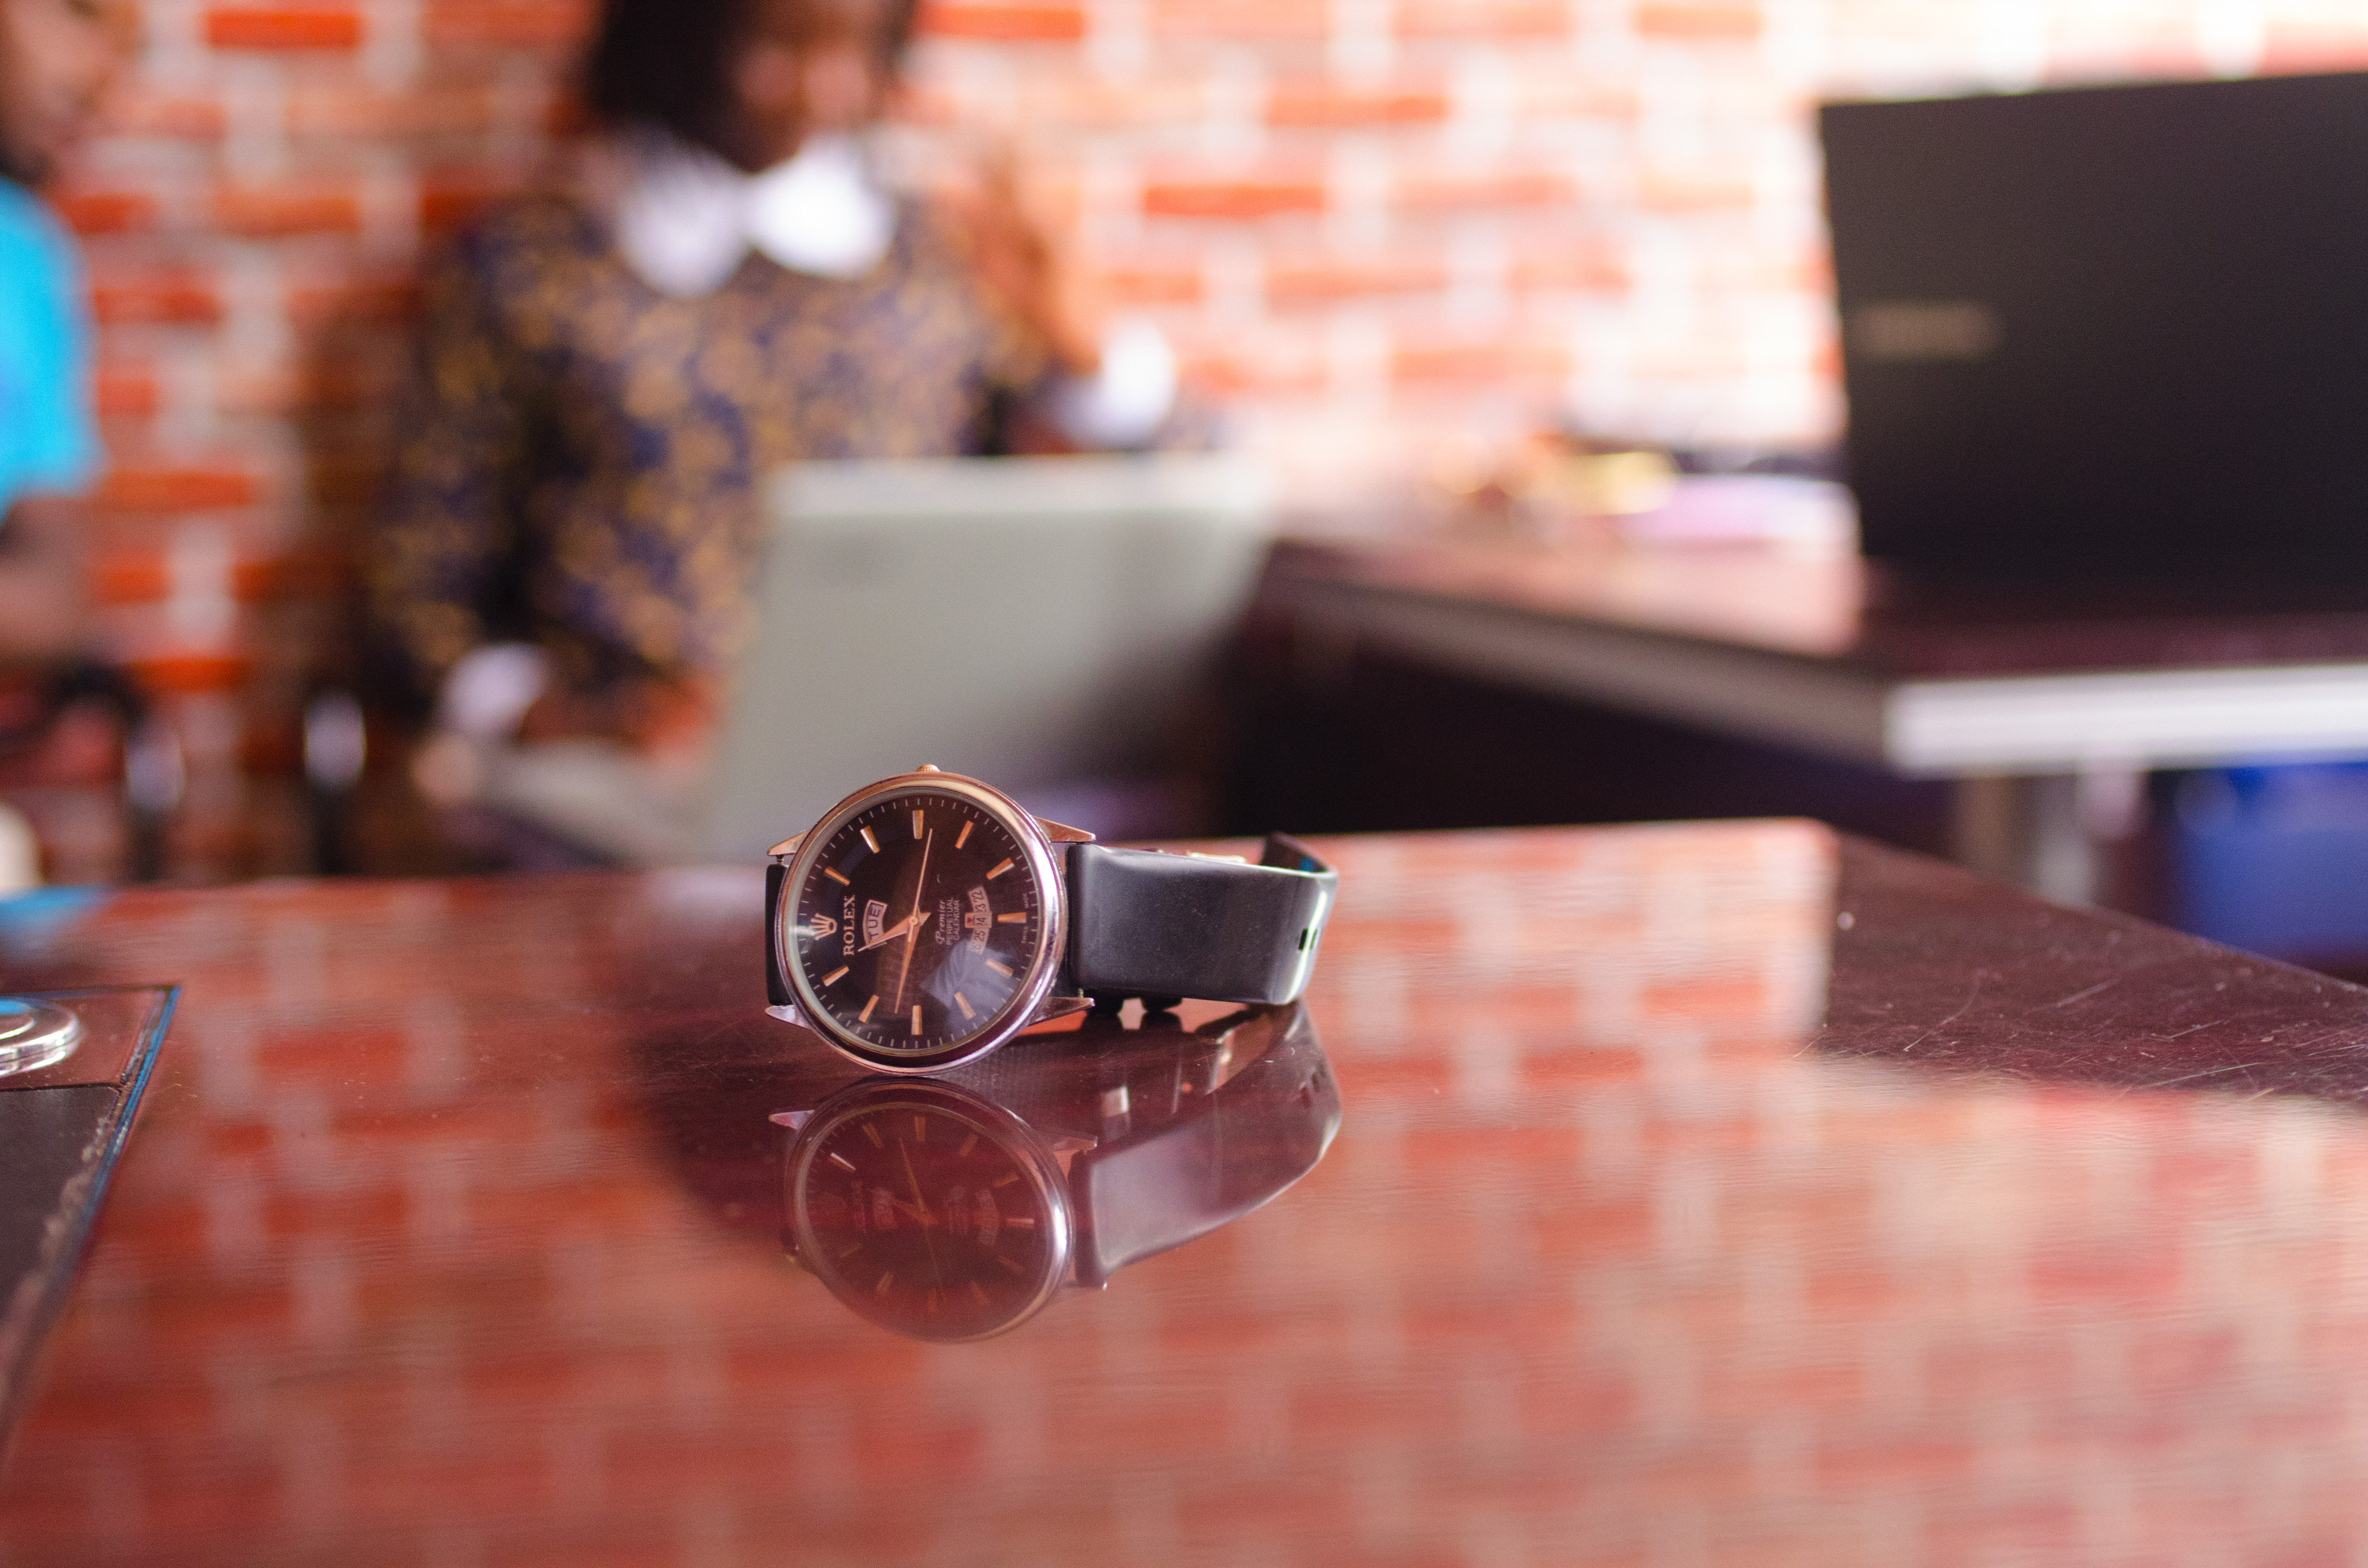
rolex, watch, photography